Dance Praise

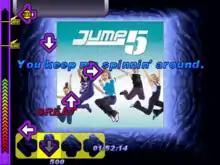
Gameplay in "Dance Praise", playing "Spinnin' Around" by Jump5

Dance Praise (marketed as "Dance Praise: The Original" after the release of its sequel) is a Christian dance video game released on September 29, 2005. It contains 52 songs. The song list can be expanded using expansion packs, and songs from "Dance Praise 2" are also backward compatible with "Dance Praise".